Vieille Bourse

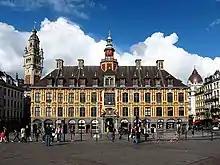
Lille vieille bourse

Built in the middle of the 17th century when the city was Spanish, the building was restored in the 19th century, and again from 1989 to 1998.